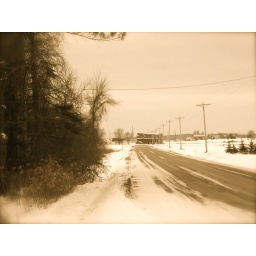
The road in front of my dad's house